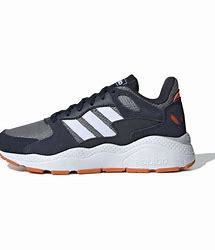
Brand: adidas
Model: neo Adidas NEO Crazychaos